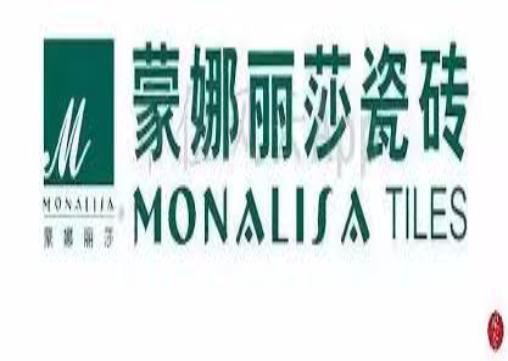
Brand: mona lisa-1
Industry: Necessities